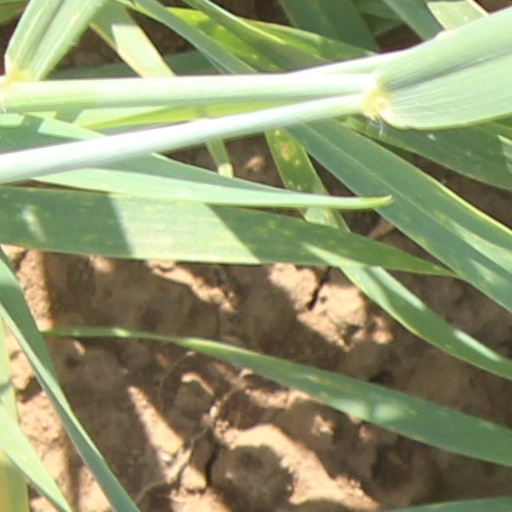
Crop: wheat